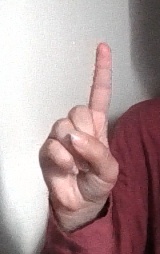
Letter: bb